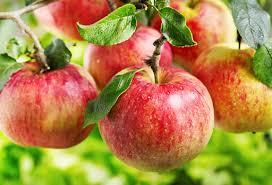
Label: apples